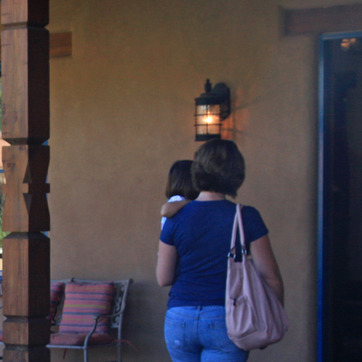
Material: hair